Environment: real
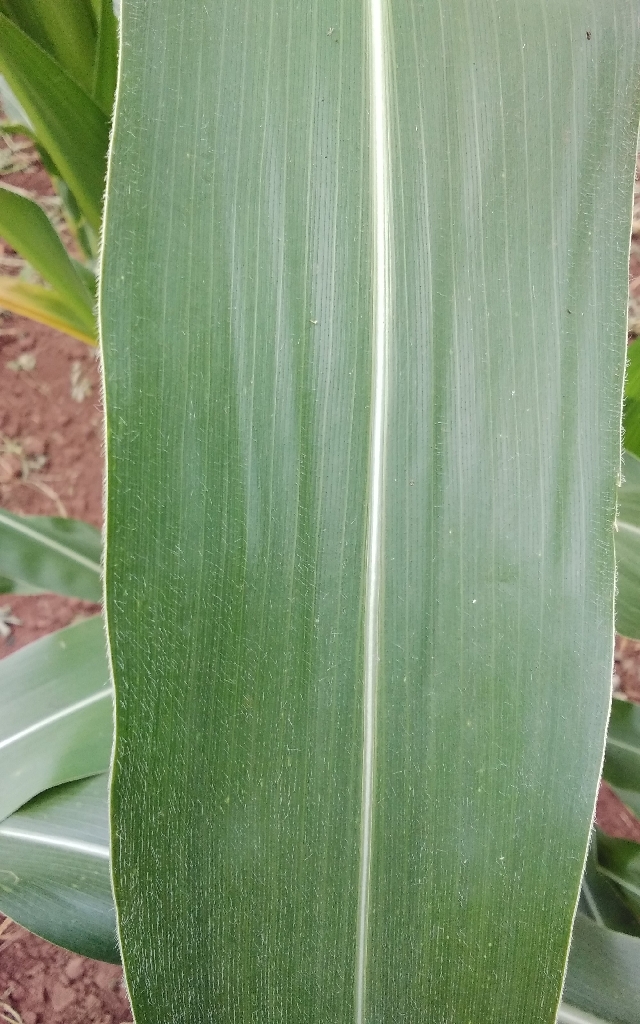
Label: healthy